Vladimir Romashkin

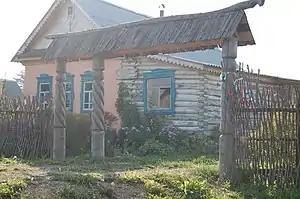
Romashkin «Ethno-kudo» in Podlesnaya Tavla, Mordovia

On 6 September 2006, in Kochkurovsky District in Mordovia, a house museum dedicated to Romashkin opened, called the "Ethno-Kudo". In 1989, while still young, he bought the house in the village of Podlesnaya Tavla, where he fell in love with the village, its people and the natural environment at a glance. As an already known folklorist, he dreamed of an ethno-tourist route in this village, because it is known as the center of Erzya tradition of wood carving. There is a tradition that has now become an annual folklore festival that showcased ancient Erzya and Moksha songs called "Tori terdi" on the birthday of Romashkin.